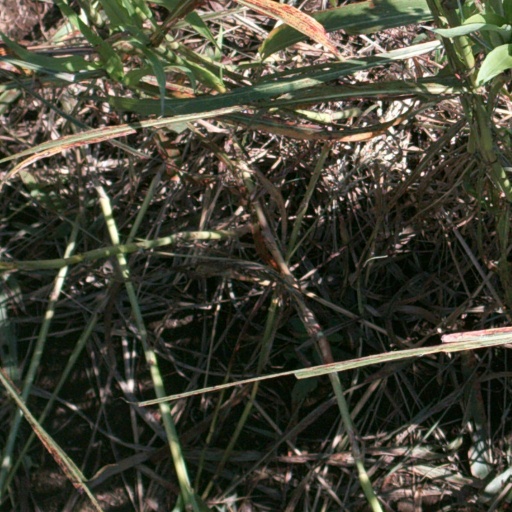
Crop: sorghum